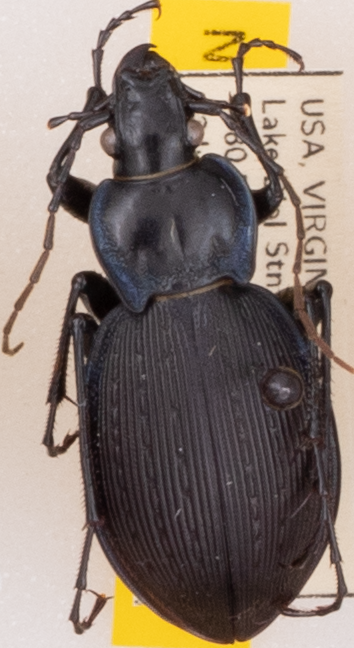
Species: Carabus goryi
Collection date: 2022-07-12
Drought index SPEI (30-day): -0.348
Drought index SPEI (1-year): -0.9
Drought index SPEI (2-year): -0.39